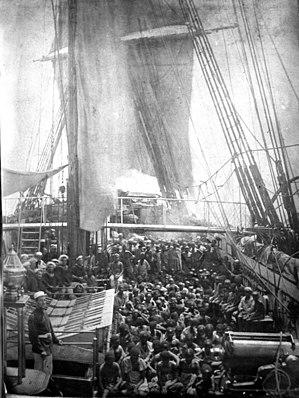
Un navire négrier ou négrier est un bateau ou un vaisseau qui, pour une partie de son temps, transportait des esclaves noirs pour en faire commerce.
L’abolition de l'esclavage consiste à interdire juridiquement l'esclavage. Des exemples ponctuels et localisés d'affranchissement, l'interdiction légale de l'esclavage, étendue à toutes les catégories de population.